Spanish slug

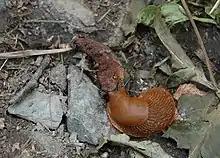
A Spanish slug eating a dead conspecific

The habitat of "Arion vulgaris" includes all agricultural ecosystems, as well as natural environments such as river and lake margins, forest edges, forests in valleys or meadows. In Switzerland it has been found up to 1700 m altitude.